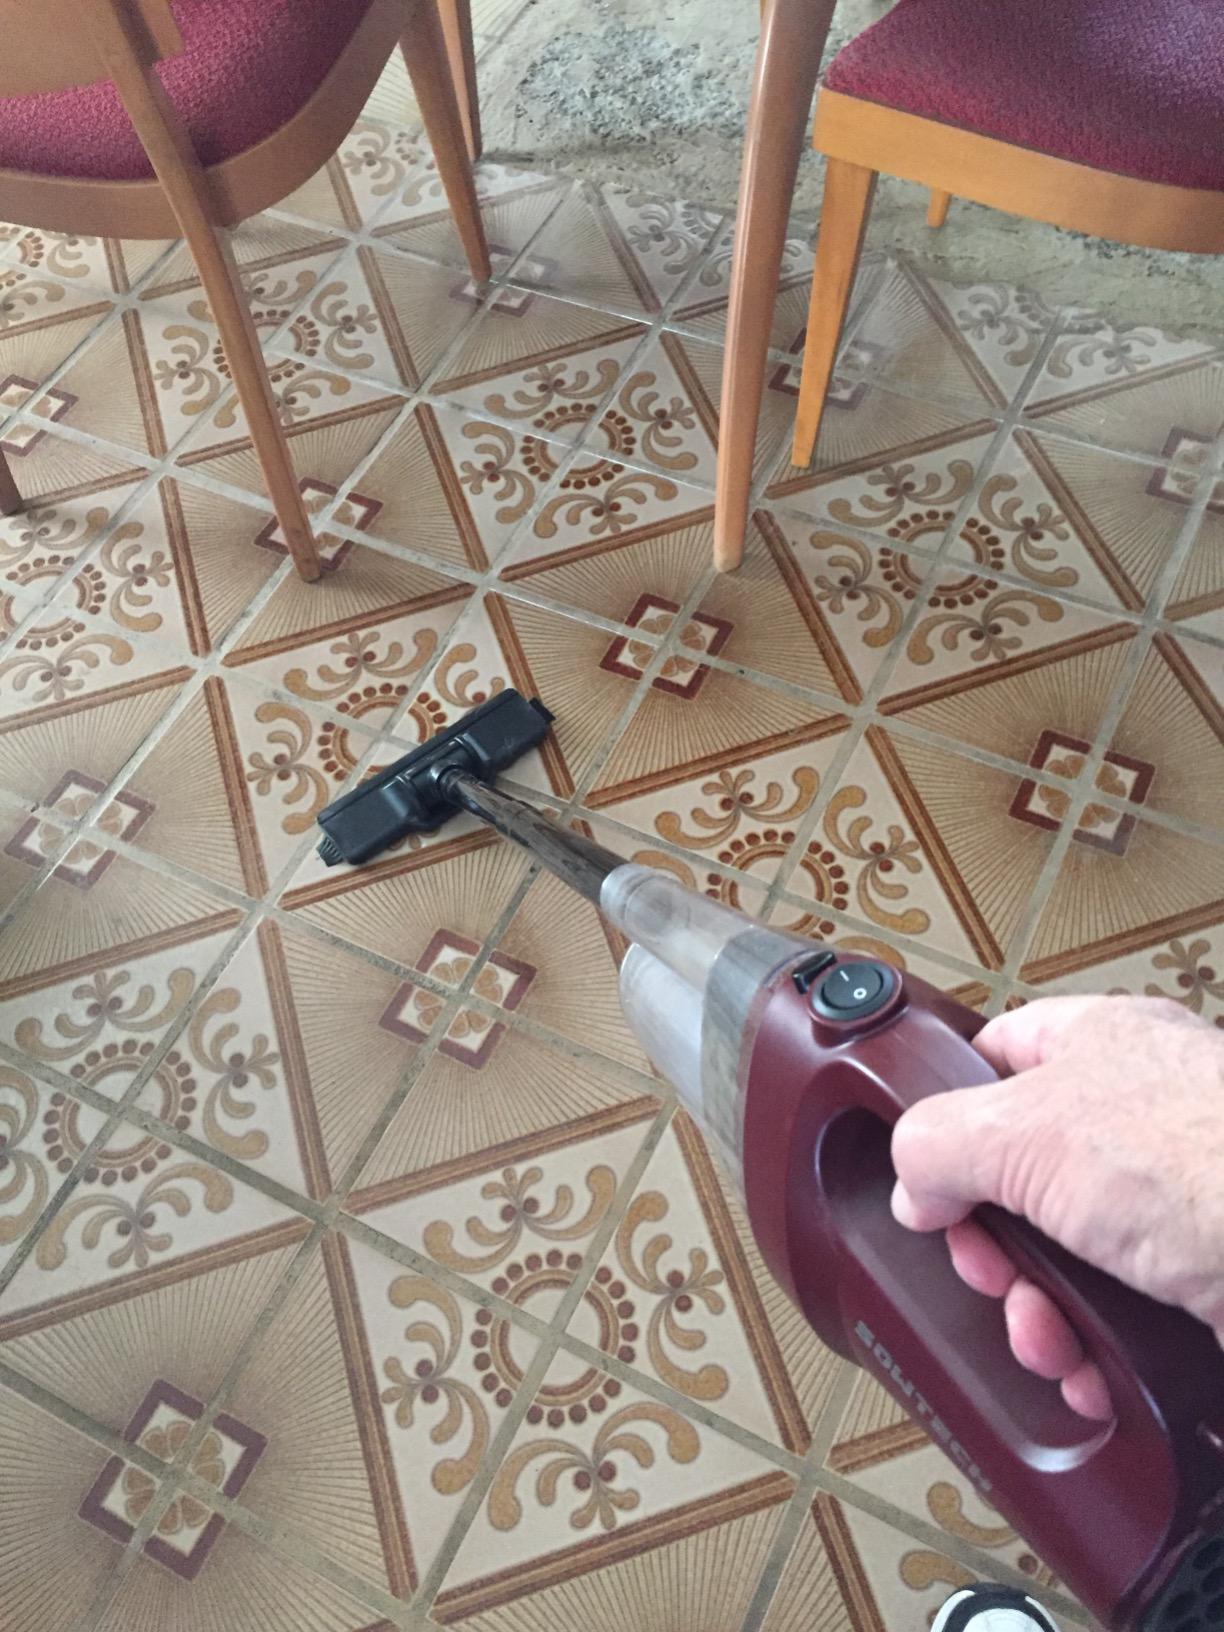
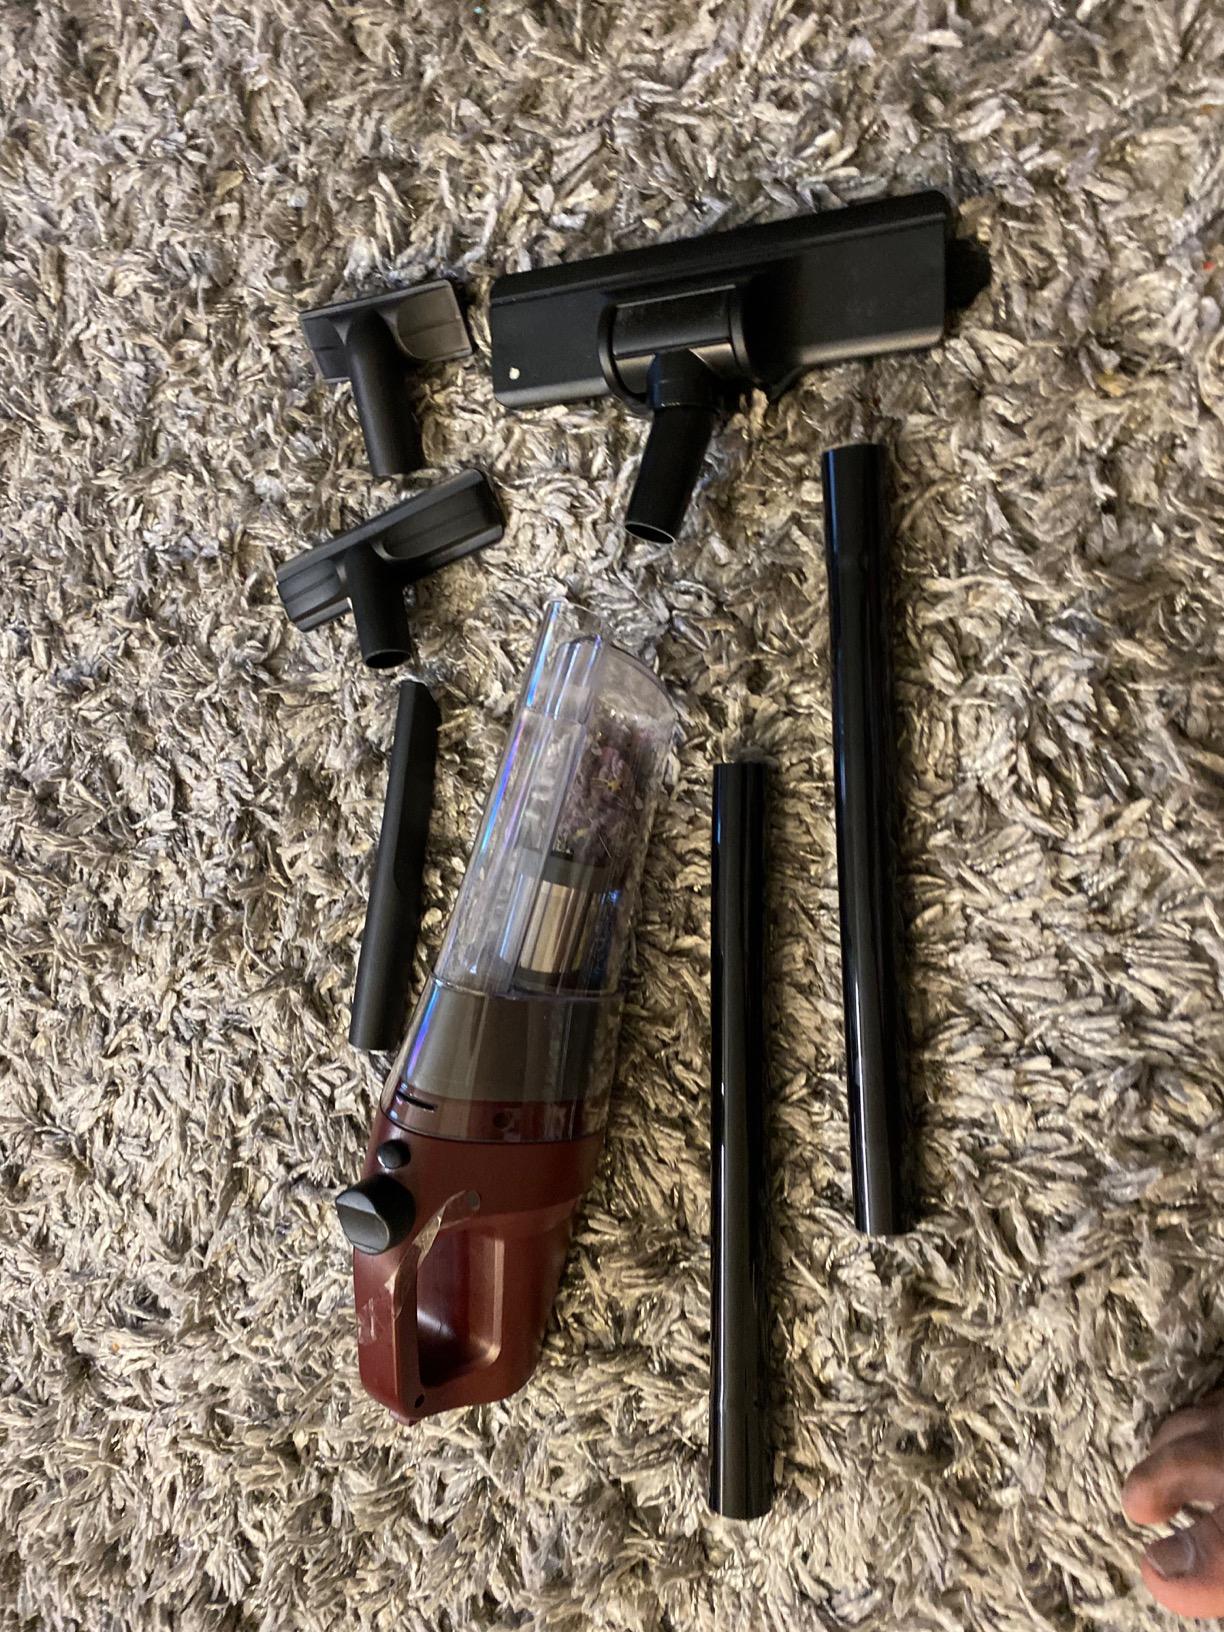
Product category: items_vacuum
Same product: yes